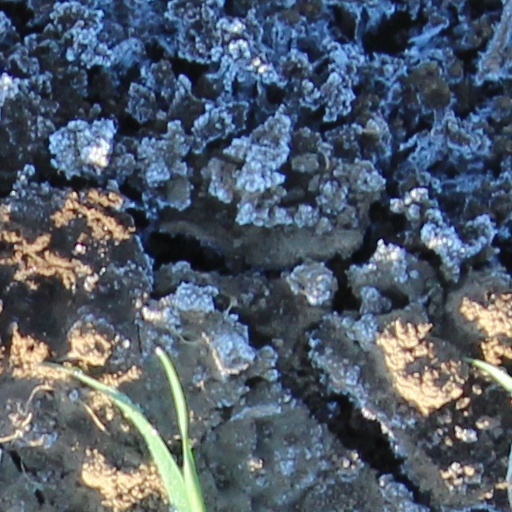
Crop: wheat